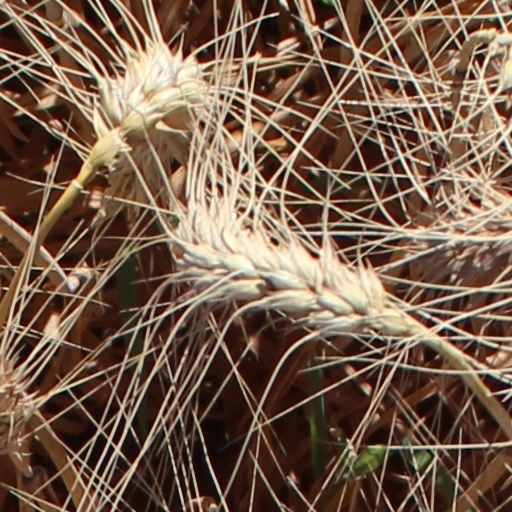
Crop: wheat